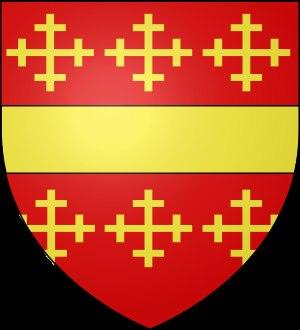
La famille de Beauchamp est une famille anglo-normande de moyenne importance, qui s'implante en Angleterre durant le règne de Guillaume le Roux. Elle n'est pas liée aux Beauchamp du Worcestershire, ni à ceux du Somerset.